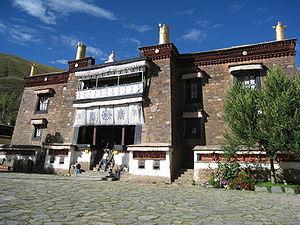
Le monastère de Mindroling, est l'un des six grands monastères de l'école Nyingmapa du bouddhisme tibétain. Il fut établi en 1676 par Rigzin Terdak Lingpa dans le xian de Zhanang, préfecture de Shannan, à 43 kilomètres de l'Aéroport de Lhassa-Gonggar, sur la rive sud du fleuve Yarlung Tsangpo.